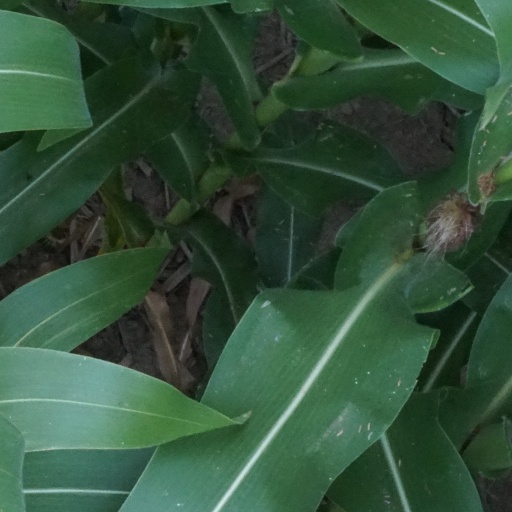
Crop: maize; corn